Lasaea

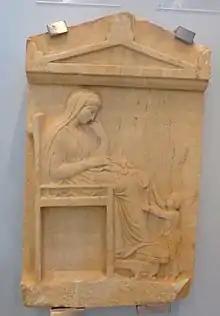
Hellenistic grave stone found at Lasaea

Lasaea or Lasaia was a city on the south coast of ancient Crete, near the roadstead of the "Fair Havens" where apostle Paul landed. This place is not mentioned by any other writer, under this name but is probably the same as the Lisia of the Peutinger Table, 16 M.P. to the east of Gortyna. Some manuscripts have Lasea; others, Alassa. The Vulgate reads Thalassa, which Theodore Beza contended was the true name. According to the "Stadiasmus Maris Magni", which calls the place Halas (Άλας), it had a harbour and was located 50 stadia from Leben and 80 stadia from Matala.